Robert Sutton, 1st Baron Lexinton

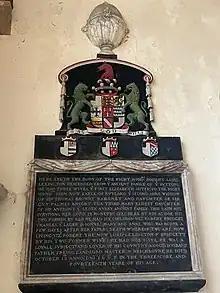
Wall monument to Robert Sutton, to the right of the altar in St. Michael and All Angels, Averham.

He was the son of Sir William Sutton of Averham, Nottinghamshire,